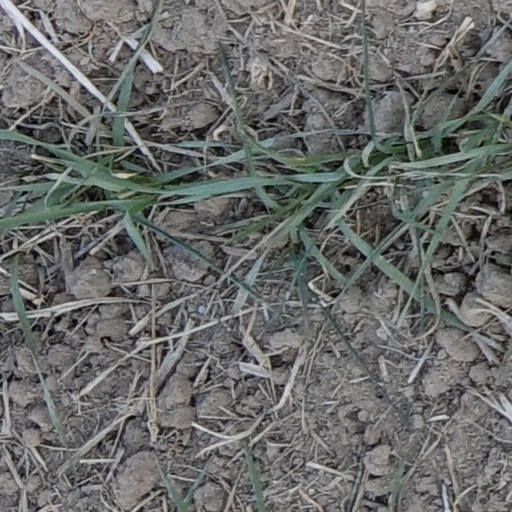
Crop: wheat